Mexican wolf

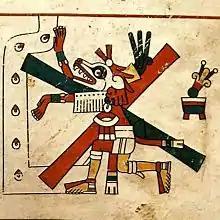
The Aztec god Xolotl, depicted here in the 15th century Codex Fejervary-Mayer, may have been based on the Mexican wolf rather than a dog as once believed.

The Mexican wolf was held in high regard in Pre-Columbian Mexico, where it was considered a symbol of war and the Sun. In the city of Teotihuacan, it was common practice to crossbreed Mexican wolves with dogs to produce temperamental, but loyal, wolfdog guardians. Wolves were also sacrificed in religious rituals, which involved quartering the animals and keeping their heads as attire for priests and warriors. The remaining body parts were deposited in underground funerary chambers with a westerly orientation, which symbolized rebirth, the Sun, the underworld and the canid god Xolotl. The earliest written record of the Mexican wolf comes from Francisco Javier Clavijero's "Historia de México" in 1780, where it is referred to as "Cuetzlachcojotl", and is described as being of the same species as the coyote, but with a more wolf-like pelt and a thicker neck.